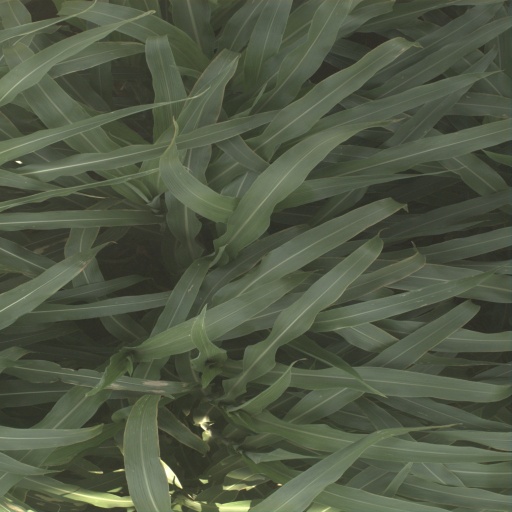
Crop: sorghum